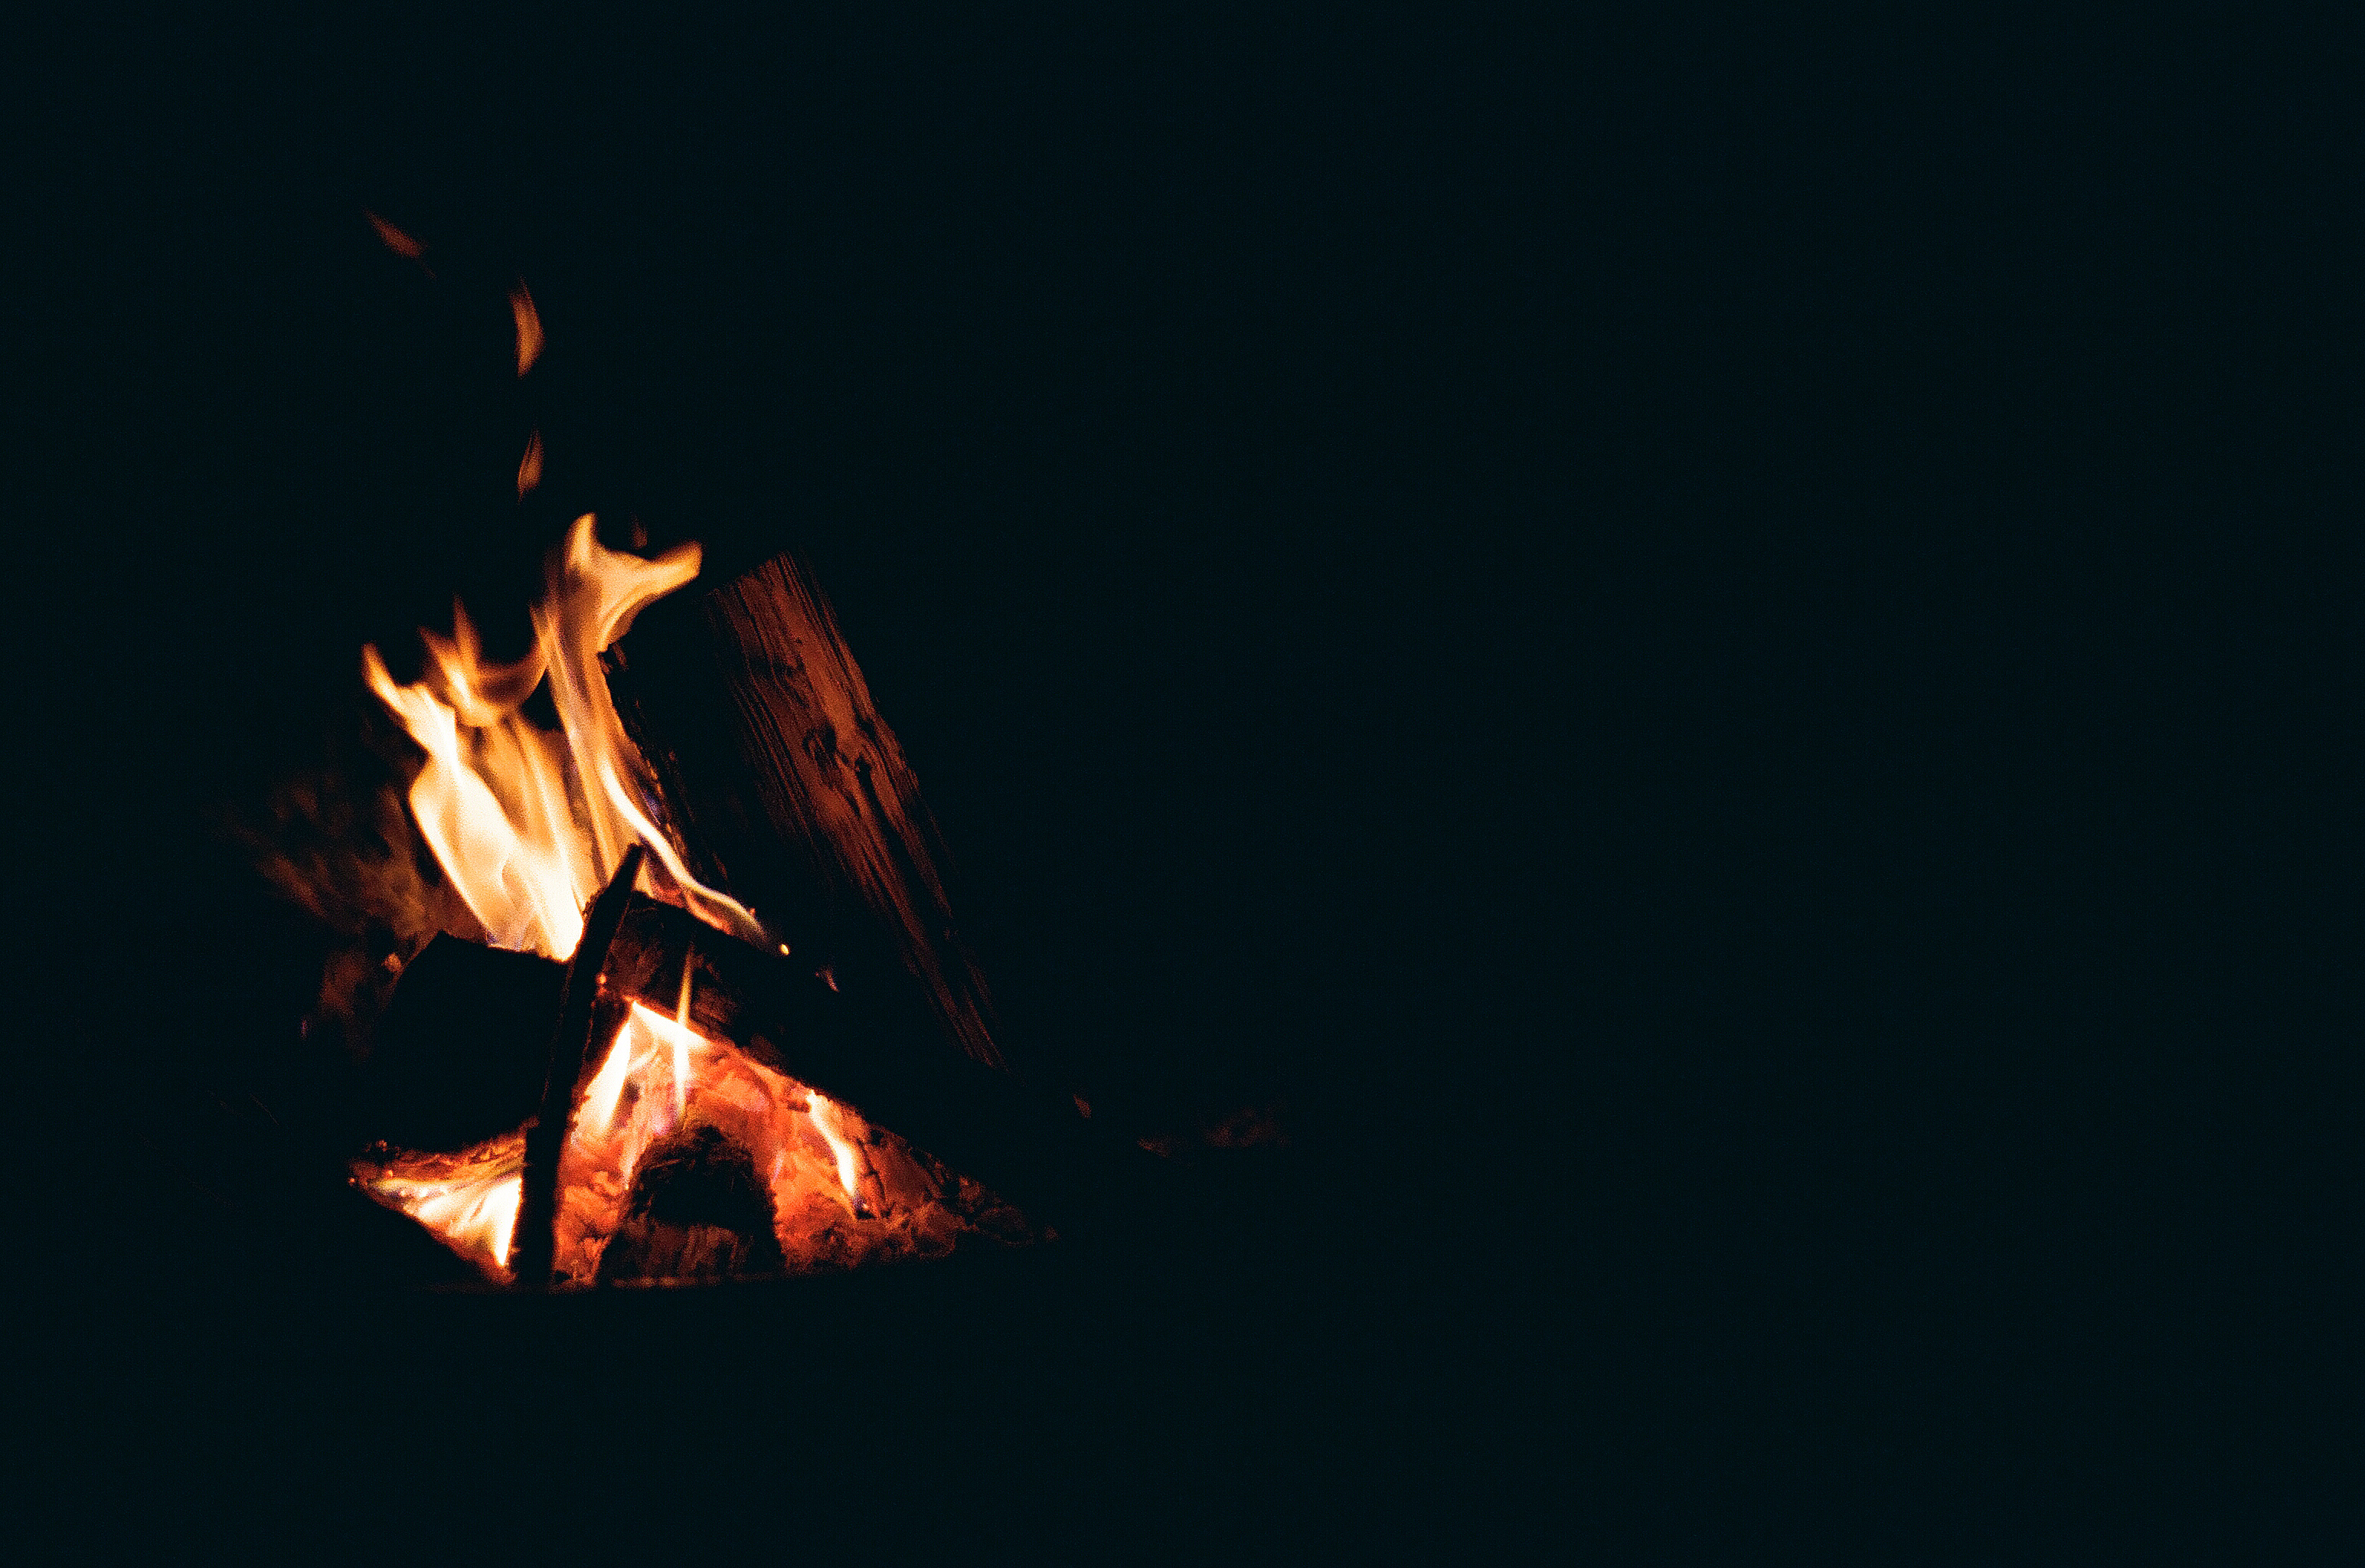
flame, fire, romantic, fireplace, darkness, campfire, bonfire, heat, burning, open hearth, geological phenomenon